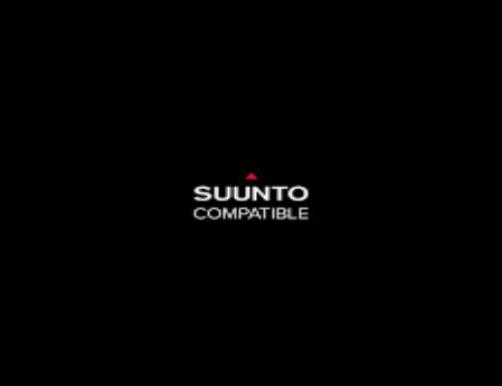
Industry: Clothes